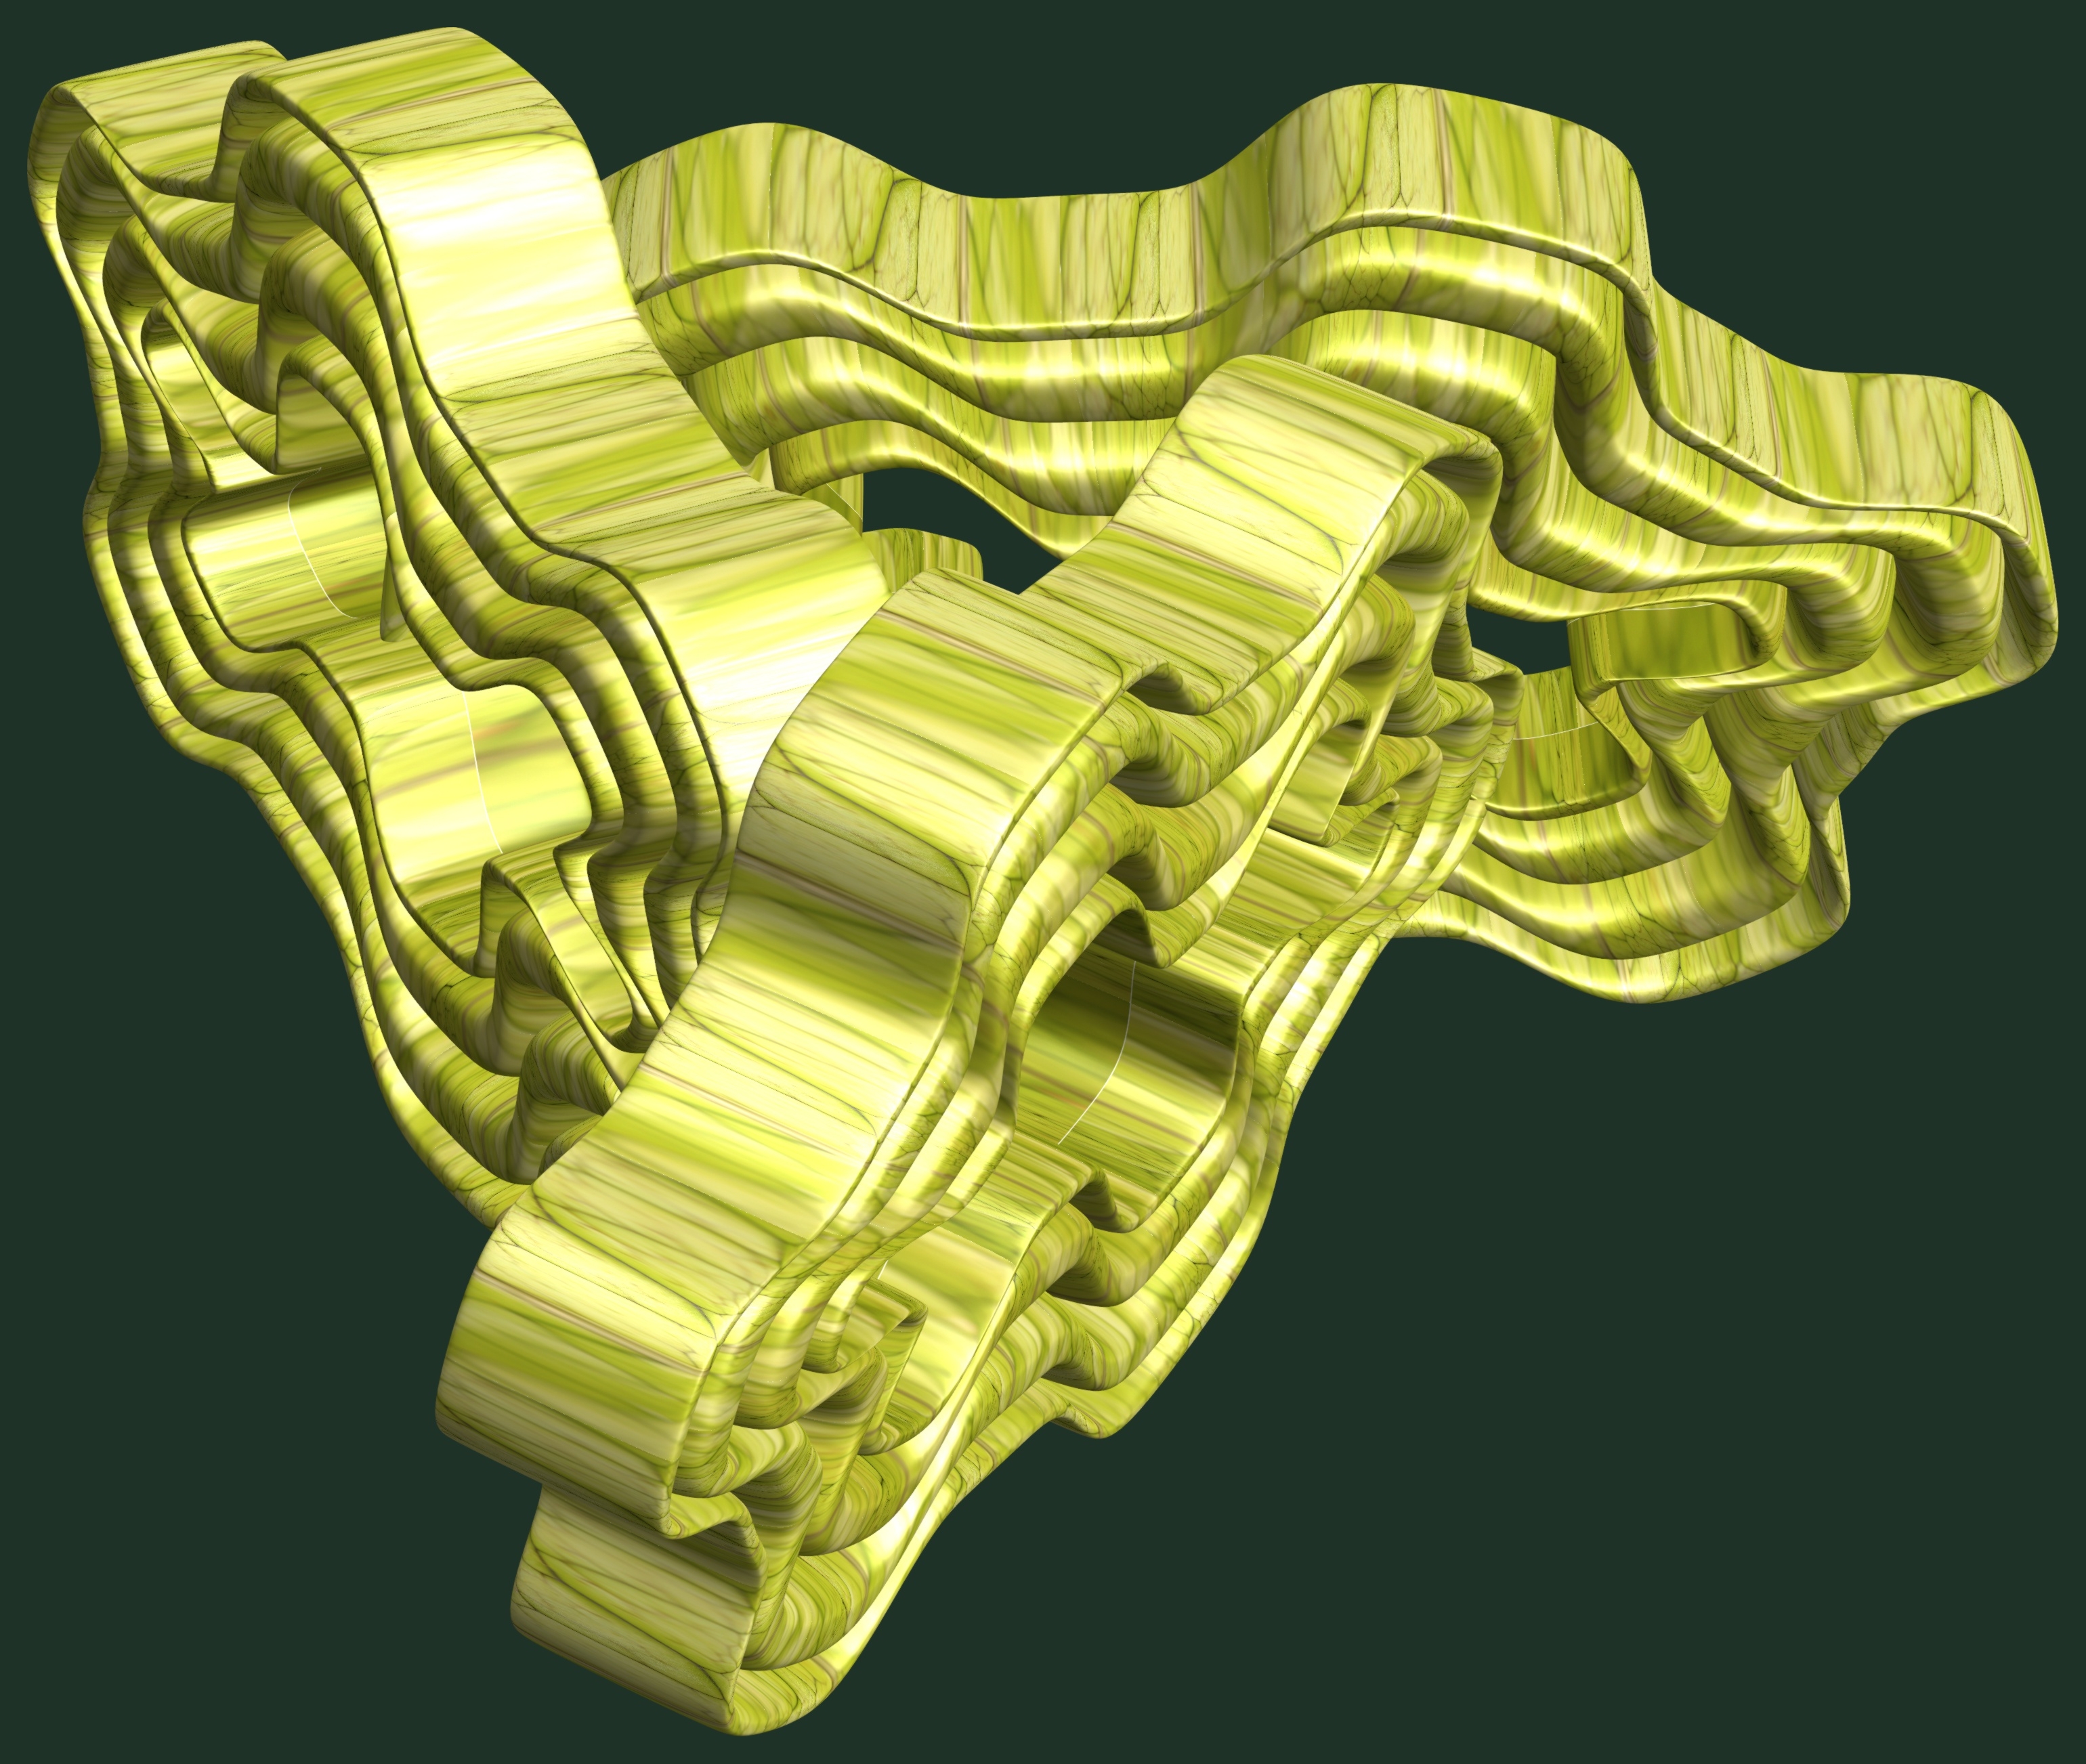
structure, texture, pattern, arm, product, illustration, design, brass, symmetry, 3d, graphic, torus, mathematica, cg, parametricplot3d, code, program, algorithm, abstruct, mapping